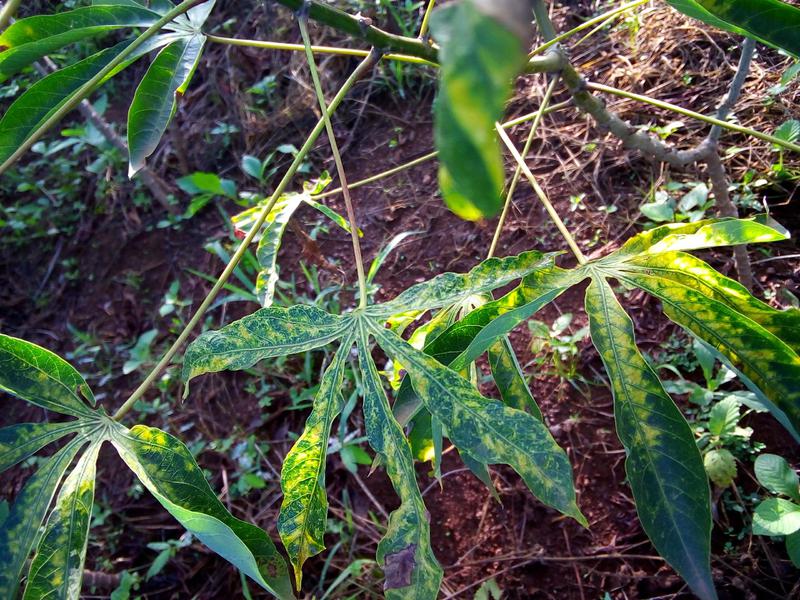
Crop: cassava
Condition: mosaic_disease